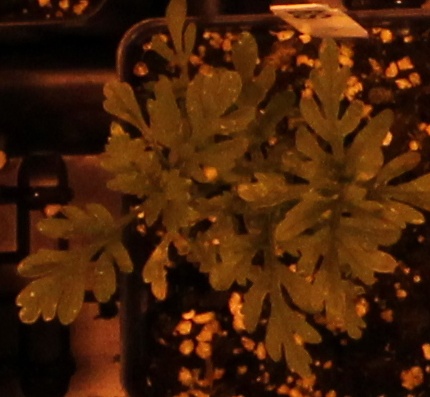
Label: Ragweed